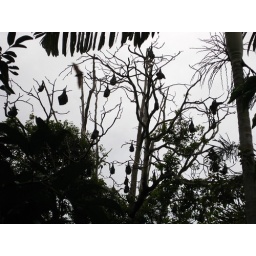
Grey-headed flying foxes - or fruit bats - roost in the palm grove of the Royal Botanic Gardens, Sydney.